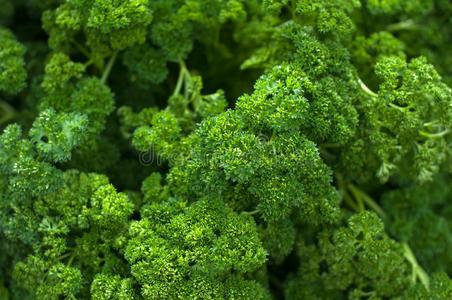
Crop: unknown
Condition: cabbage